Sidney Godley

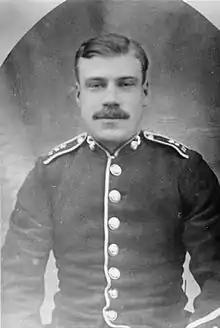

Private Sidney Frank Godley VC (14 August 1889 – 29 June 1957) was an English recipient of the Victoria Cross, the highest and most prestigious award for gallantry in the face of the enemy that can be awarded to British and Commonwealth forces. He was the first private soldier awarded the VC in World War I.